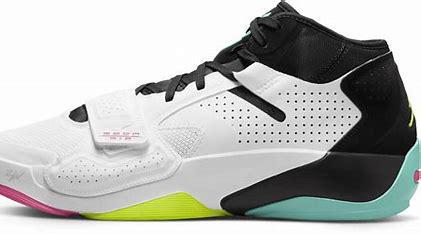
Brand: Jordan
Model: Zion 2